Carol E. Jackson

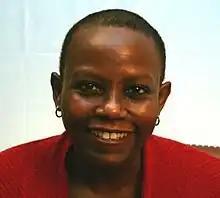

Carol Elaine Jackson (born August 9, 1952) is a former United States district judge of the United States District Court for the Eastern District of Missouri. She was nominated by President George H. W. Bush and served from 1992 to her retirement in 2017.